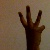
The image shows a hand gesture representing the number 6 in Indian Sign Language.